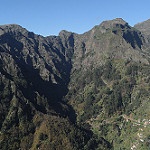
Label: mountain